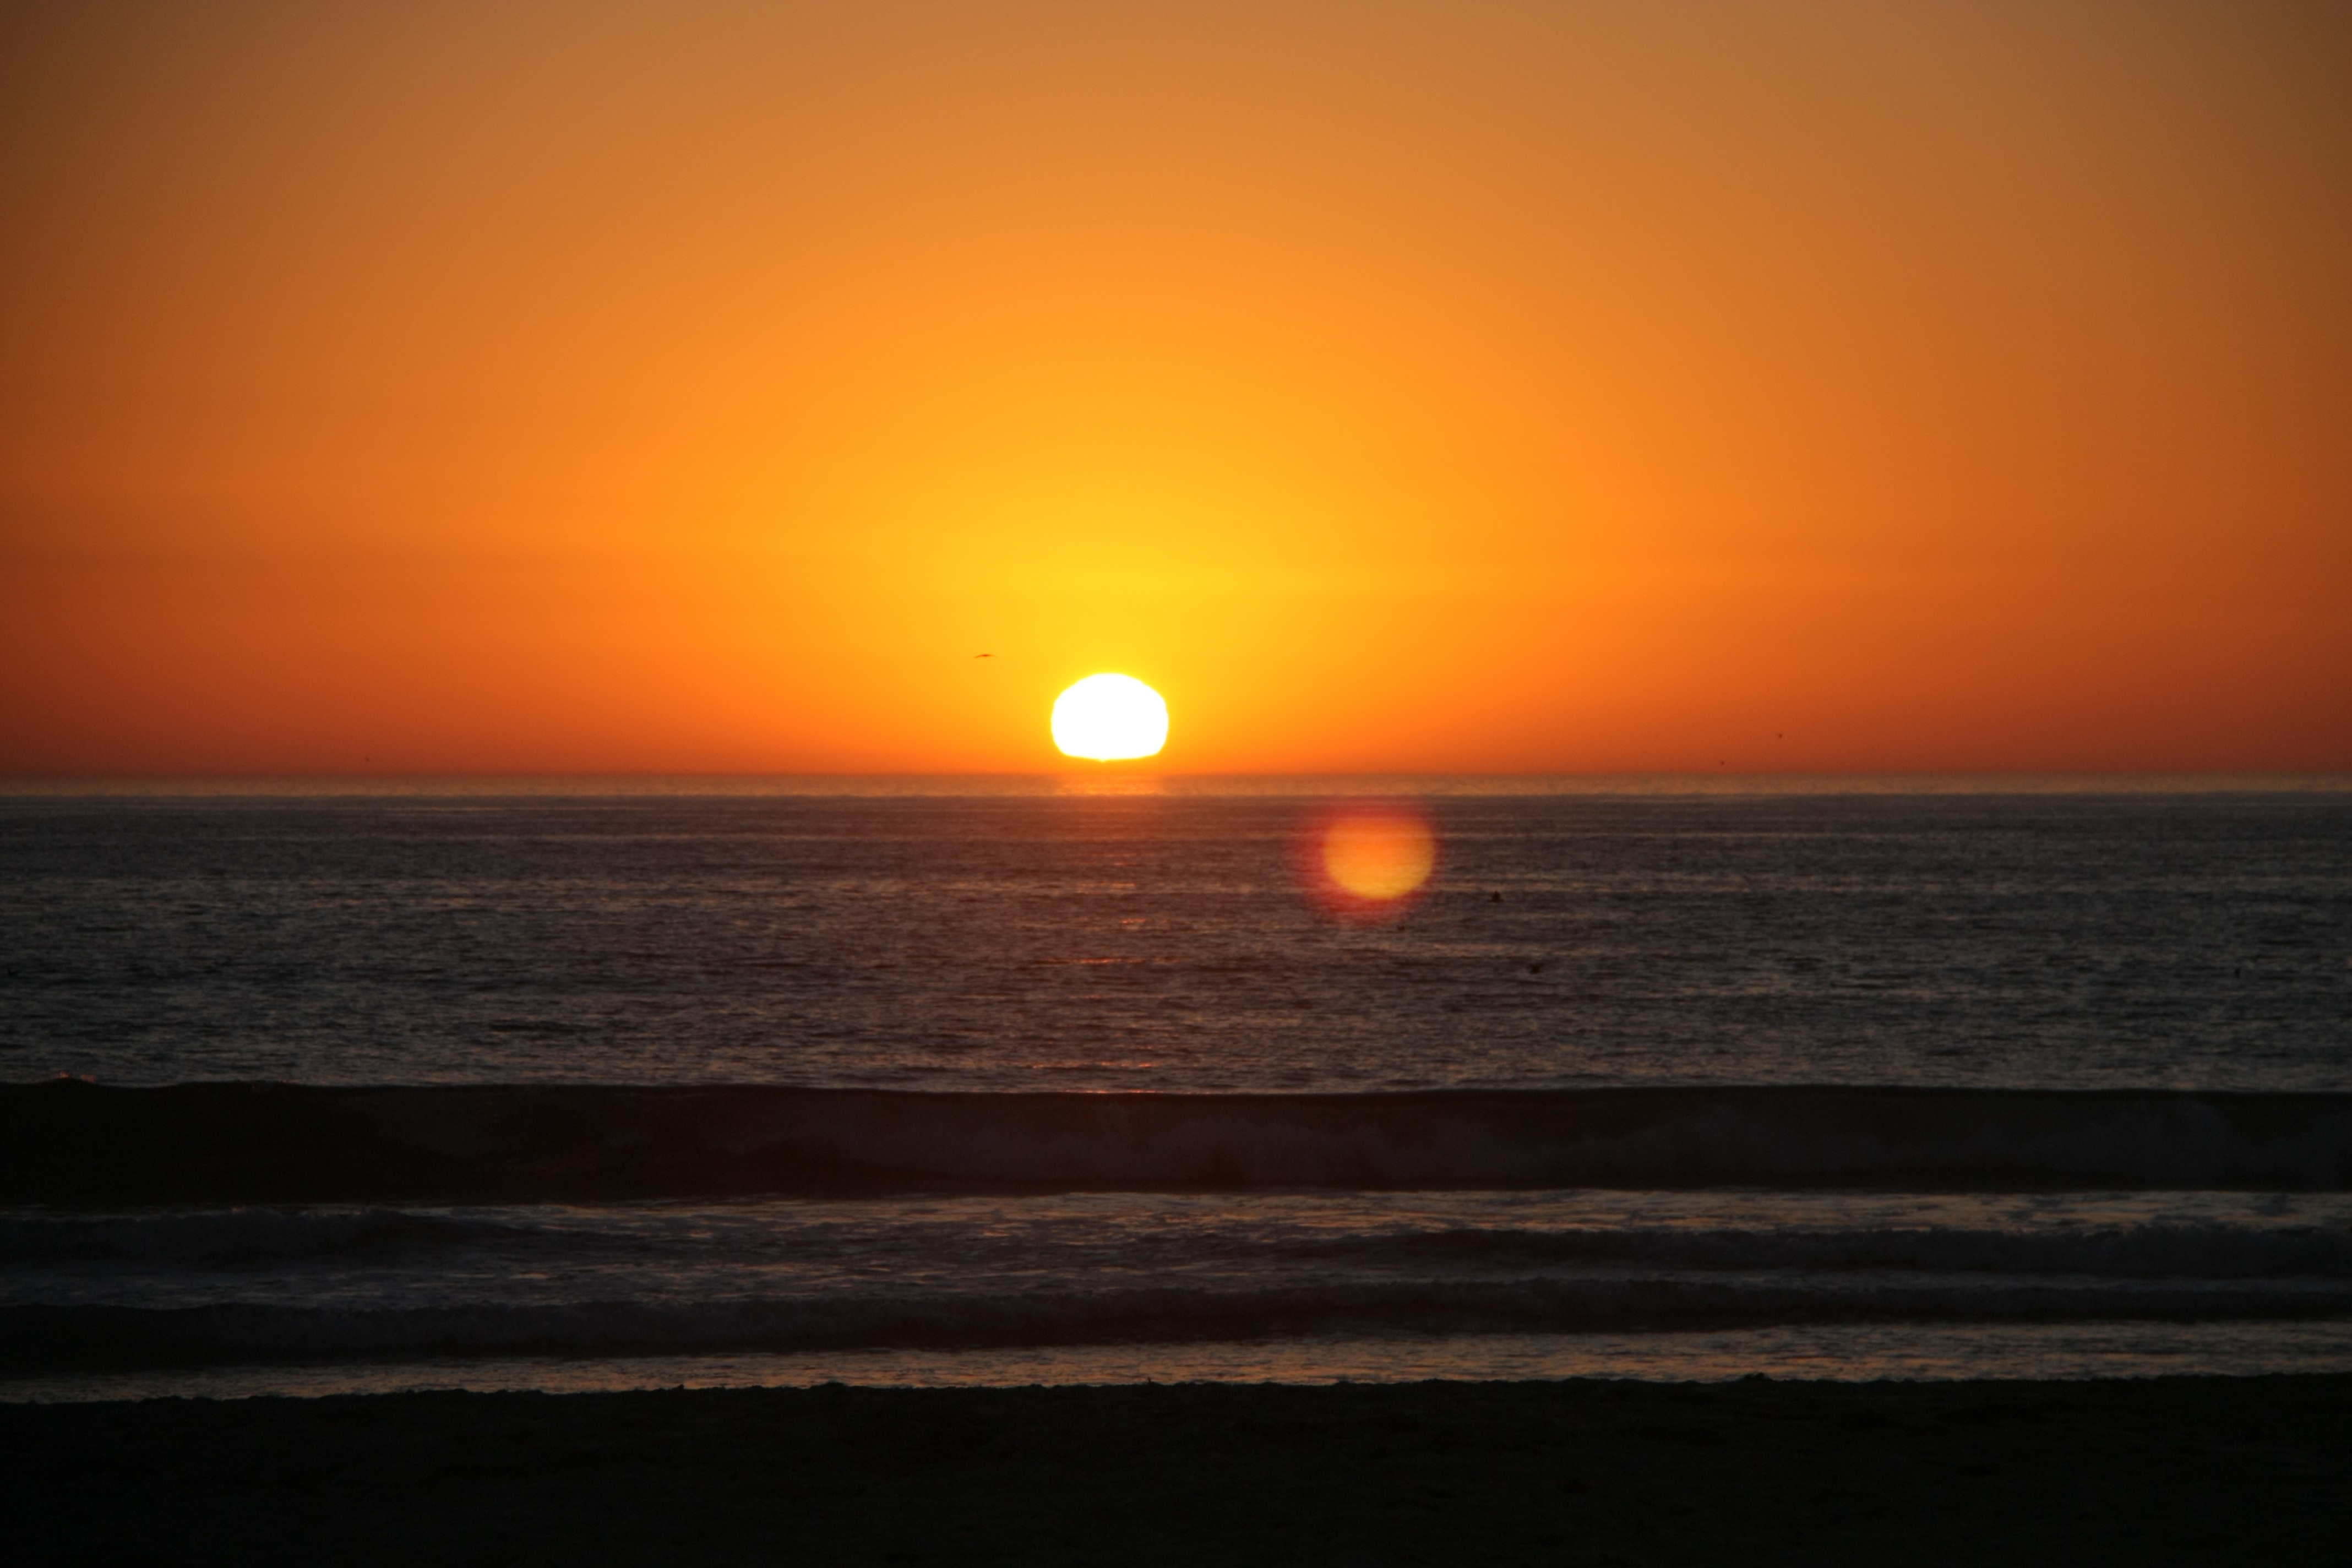
beach, sea, coast, ocean, horizon, sun, sunrise, sunset, sunlight, morning, wave, dawn, atmosphere, dusk, evening, romantic, afterglow, wind wave